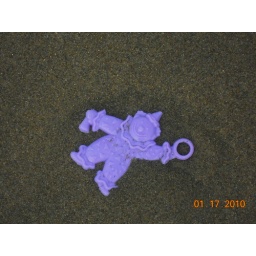
clown in black sand